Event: Nepal Earthquake
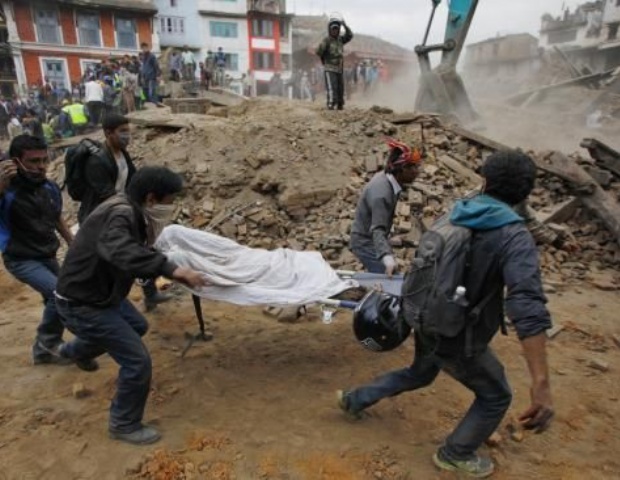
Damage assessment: damage